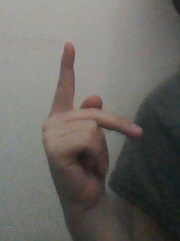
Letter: dha